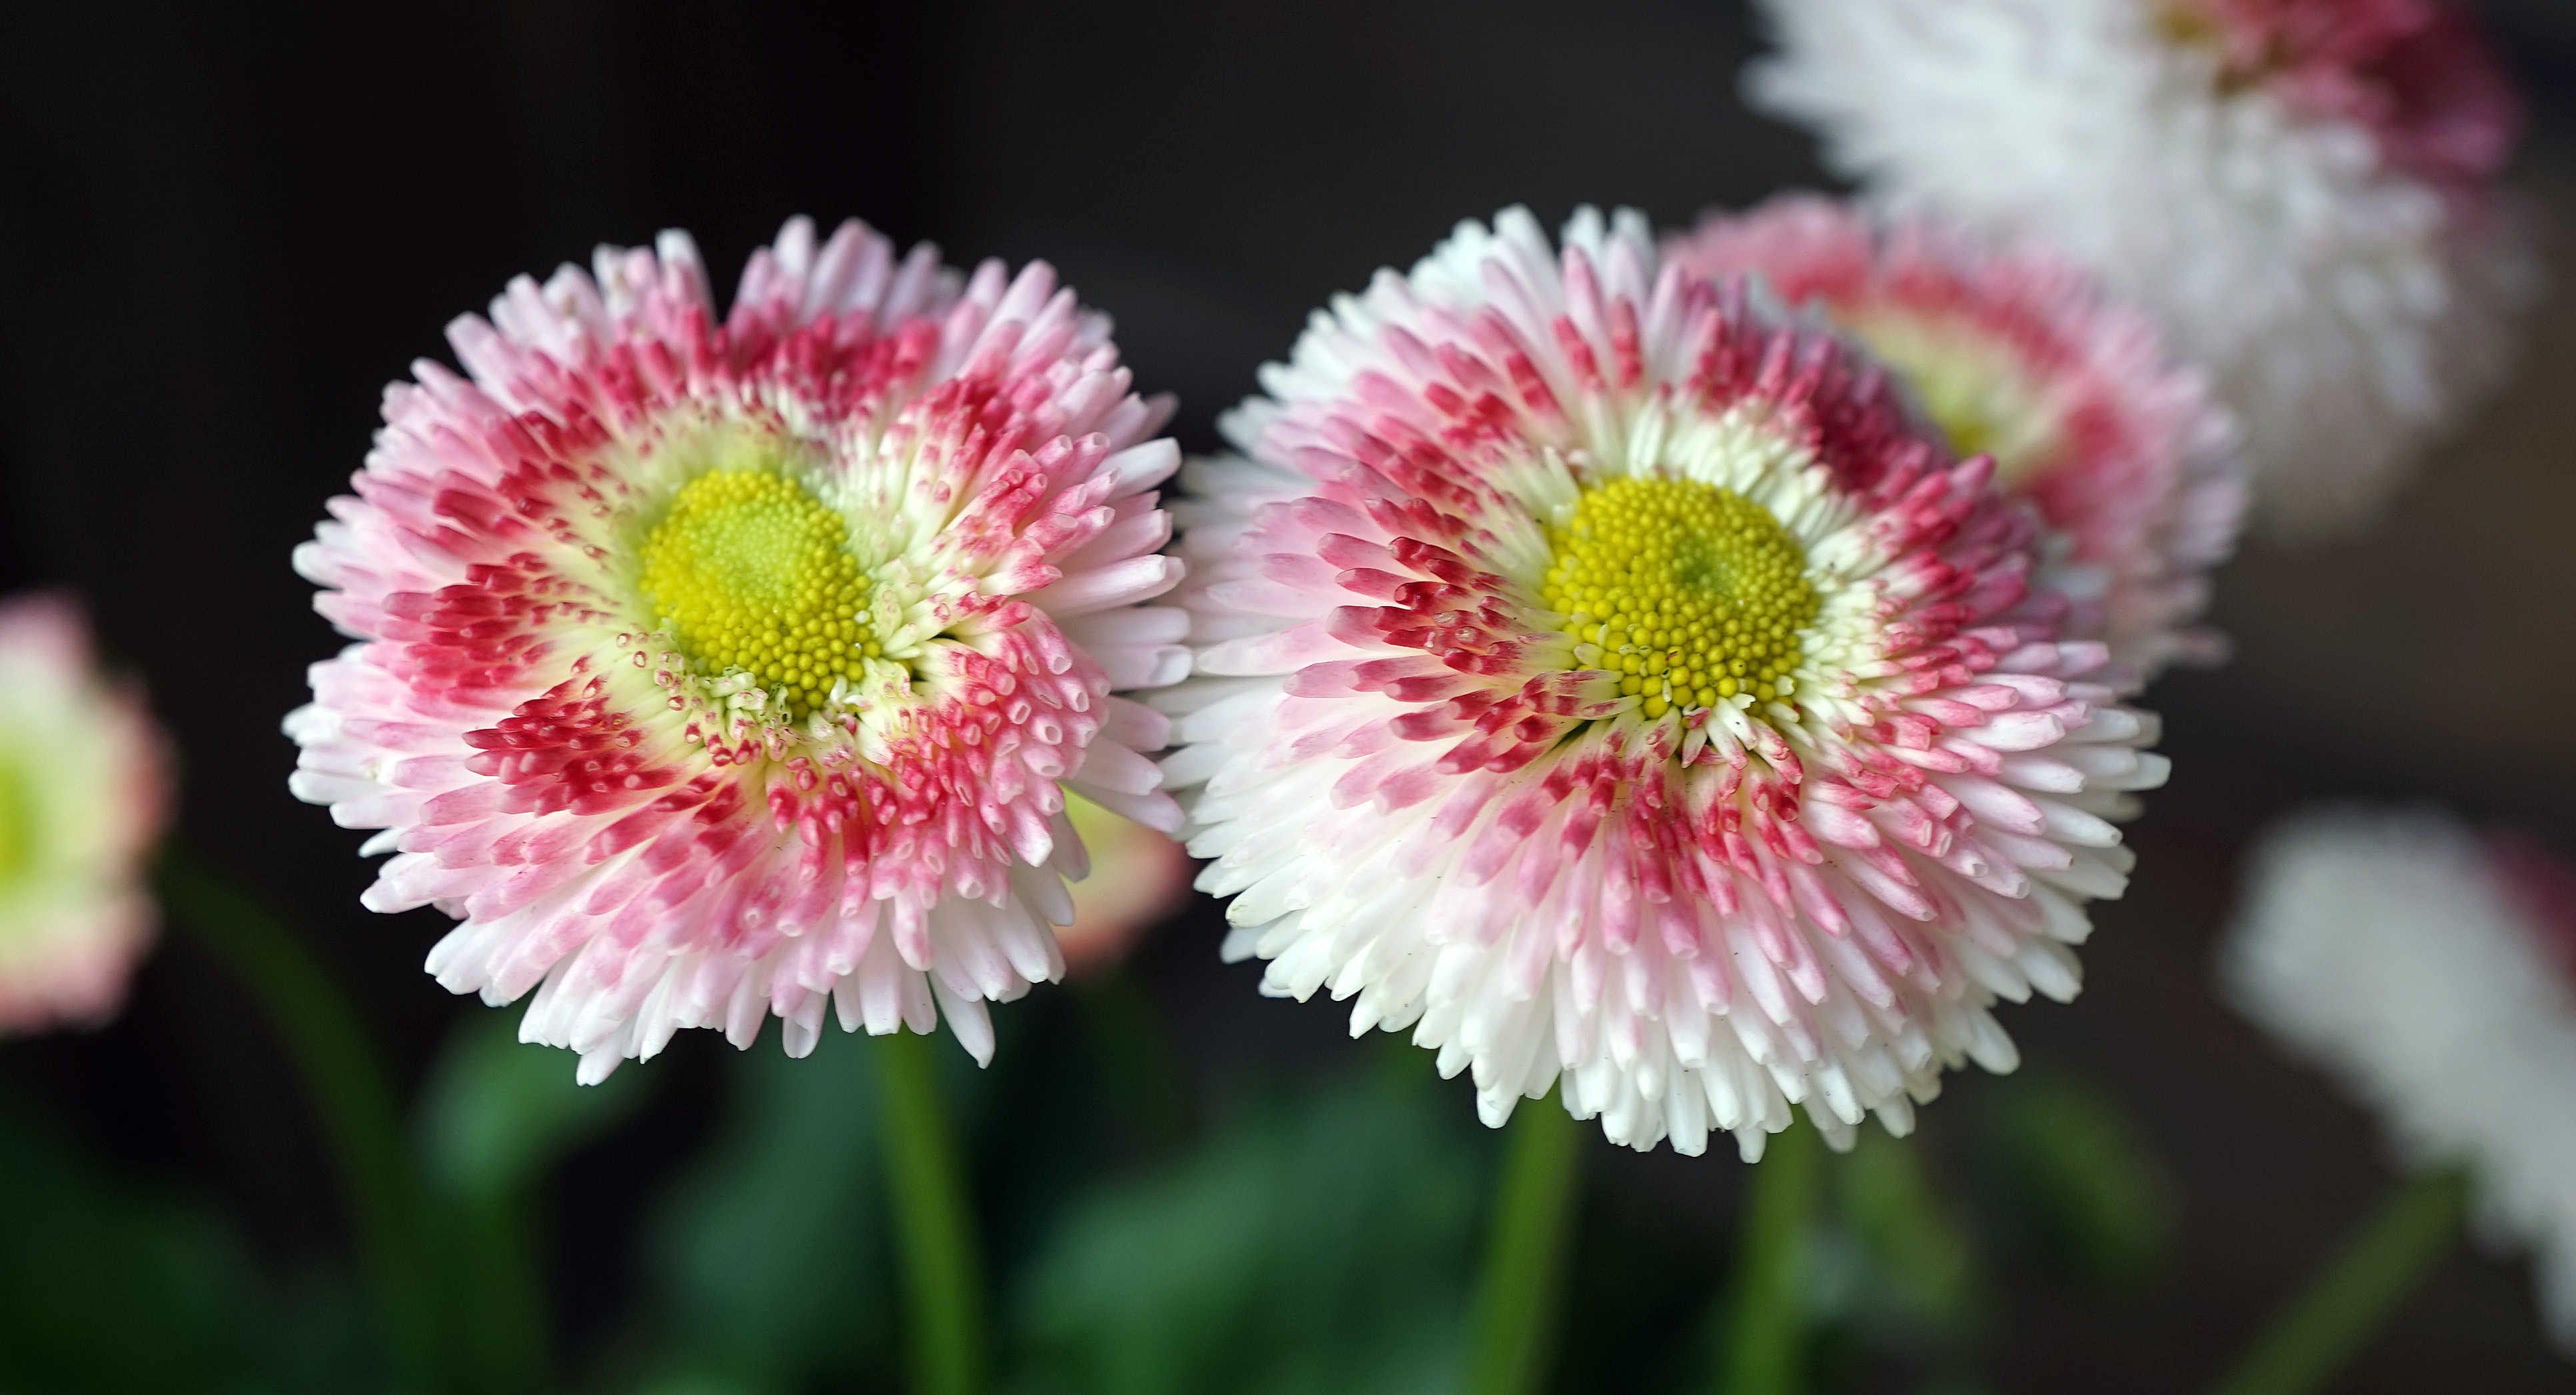
blossom, plant, flower, petal, bloom, daisy, close, flora, close up, asteraceae, floristry, early bloomer, macro photography, harbinger of spring, flowering plant, daisy family, tausendsch n, bellis, annual plant, plant stem, land plant, chrysanths